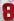
Number: 8